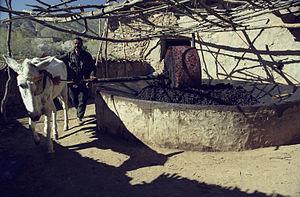
L’olivier est un arbre fruitier qui produit les olives, un fruit consommé sous diverses formes et dont on extrait une des principales huiles alimentaires, l'huile d'olive. C'est la variété, domestiquée depuis plusieurs millénaires et cultivée principalement dans les régions de climat méditerranéen, de l'une des sous-espèces de Olea europaea, une espèce d'arbres et d'arbustes de la famille des Oléacées.
L’extraction de l'huile d'olive est le processus industriel, réalisé dans un moulin à huile, dont l'objet est d'extraire l'huile des drupes de l'olivier. Ce processus comprend deux étapes fondamentales : la préparation de la pulpe suivie de la séparation de la fraction huileuse des autres composants solides et liquides.
Un manège est un mécanisme utilisant la force des animaux pour faire mouvoir des machines. Le mot est encore employé par analogie à des appareils munis d’un train d’engrenage. Ce système était très utilisé pour l'extraction minière en Europe entre le XVIᵉ siècle et le XIXᵉ siècle ; il est également appelé machine à molette ou baritel.